North Meiling Road station

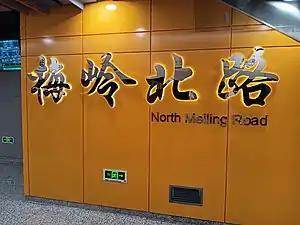
Platform Sign

North Meiling Road is a metro station on the Line 15 of the Shanghai Metro. Located at the intersection of Daduhe Road and North Meiling Road in Putuo District, Shanghai, the station was scheduled to open with the rest of Line 15 by the end of 2020. However, the station eventually opened on 23 January 2021 following a one-month postponement. It is located in between station to the north and station to the south.